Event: Nepal Earthquake
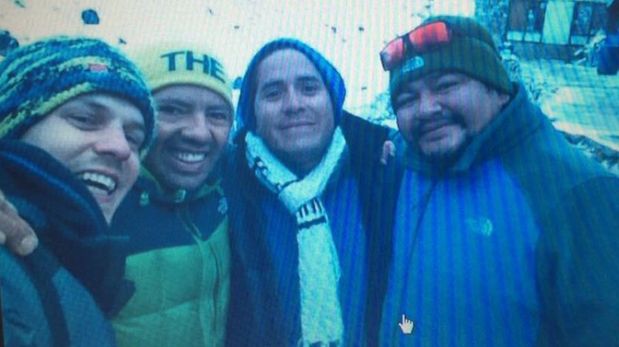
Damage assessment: no_damage